A Romance (Rusiñol)

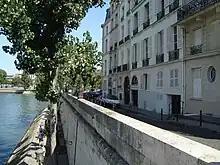
53 Quai de Bourbon (center right), Île Saint-Louis, Paris, where Rusiñol lived and painted in 1894

Since the 2010s some commentators have assumed that "A Romance" is an idealized double portrait of Satie and Valadon during their liaison. They make the connection that the artist had known and painted both parties before, but don't factor in the timeline or how Nantas can be identified through Rusiñol's contemporaneous work. Pushing further against this claim is the anonymous subject of another 1894 Rusiñol painting, "The Laughing Girl". The model is a dead ringer for Valadon, from her big blue eyes and favorite style of her dark red hair, to the cheekiness of her pose. If so, Rusiñol evidently did not take sides over her leaving Satie and remained friendly with both.